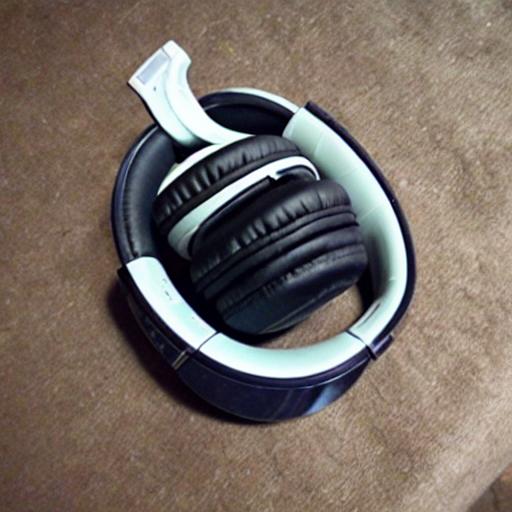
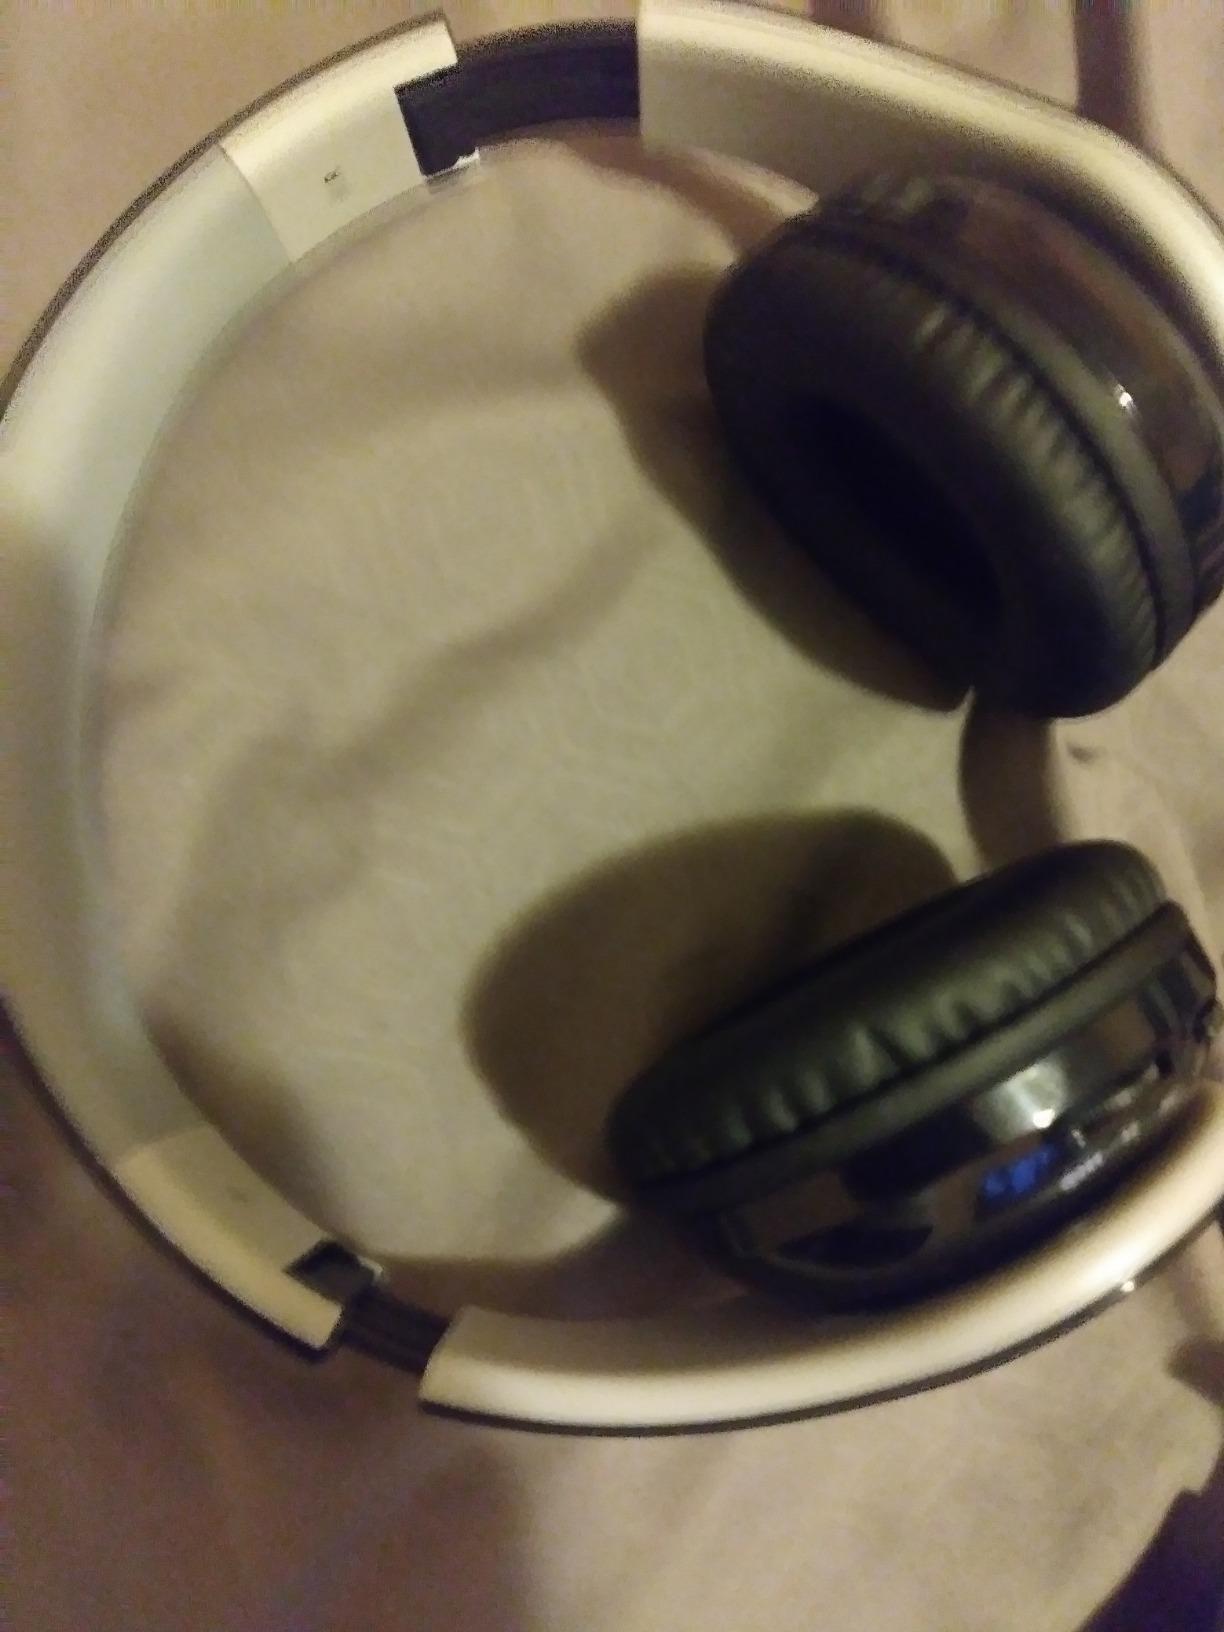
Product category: headphones
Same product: no